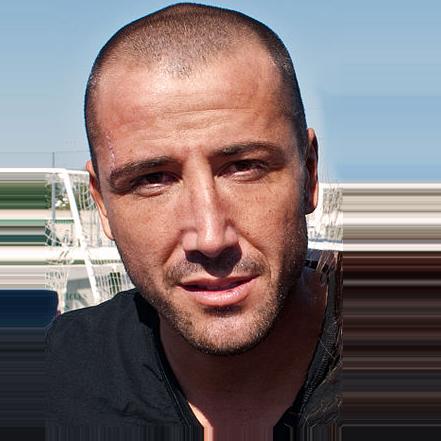
Age: 28